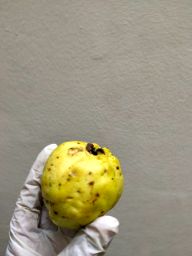
Fruit: Guava
Quality: Bad